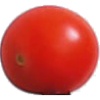
Label: Tomato Cherry Red 1